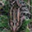
Label: frog